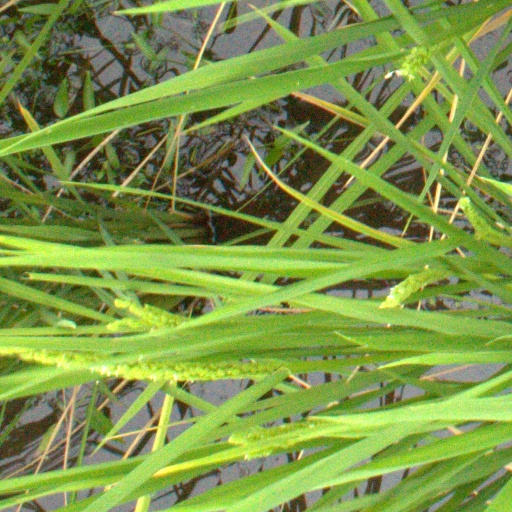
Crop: rice